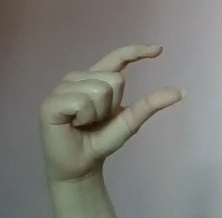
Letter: dal